The Kik

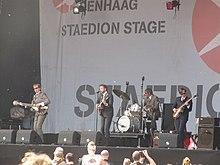
The Kik at Parkpop 2013

The Kik is a Dutch music group notable for paying homage to 1960s-era Beat music with Dutch lyrics ("Nederbeat"). They released their debut CD in May 2012 and quickly received national attention.